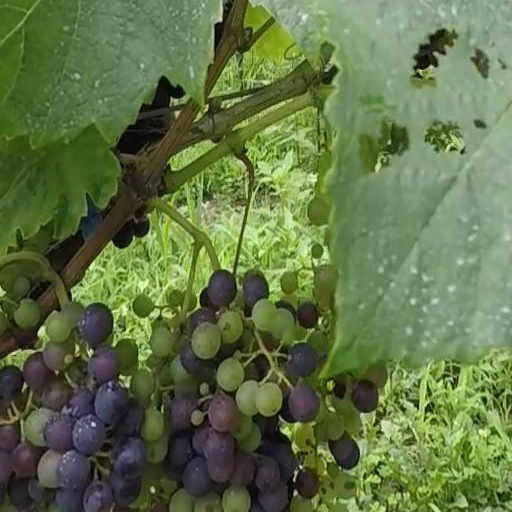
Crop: grape